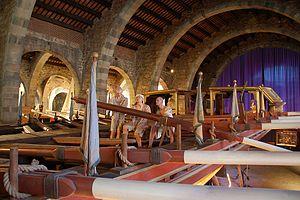
Museu Maritim, Barcelone, Espagne
La république du Bouregreg ou république de Salé fut une république maritime, qui a existé à l'embouchure du fleuve Bouregreg durant la période allant de 1627 à 1668. Elle était formée des trois cités : Salé, Rabat et la Kasbah, où siégeait le diwan. Le développement de ces deux dernières cités, situées sur la rive gauche de l'embouchure du Bouregreg, est à l'origine de l'actuelle ville de Rabat, appelée alors « Salé-le-Neuf ».